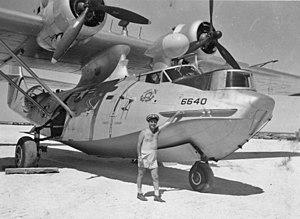
Le banc de sable de la Frégate française est un banc de sable qui s'appuie sur un ancien atoll des îles hawaïennes du Nord-Ouest. Il fait partie du monument national marin de Papahānaumokuākea.